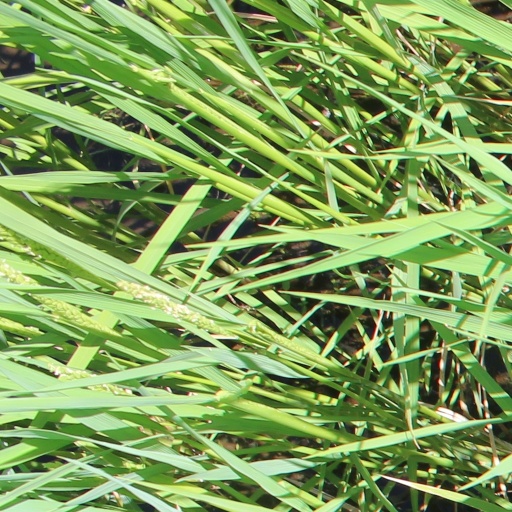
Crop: rice